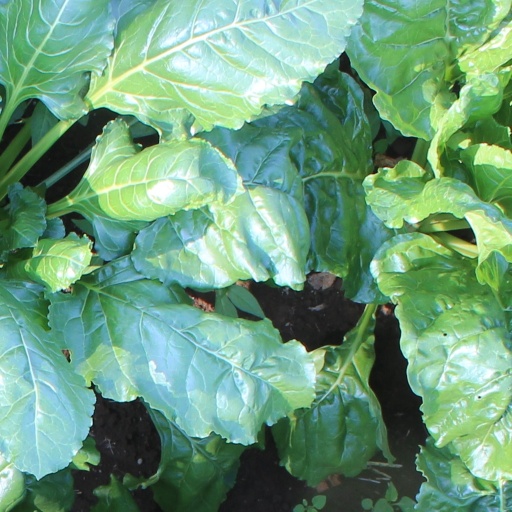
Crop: sugar beet